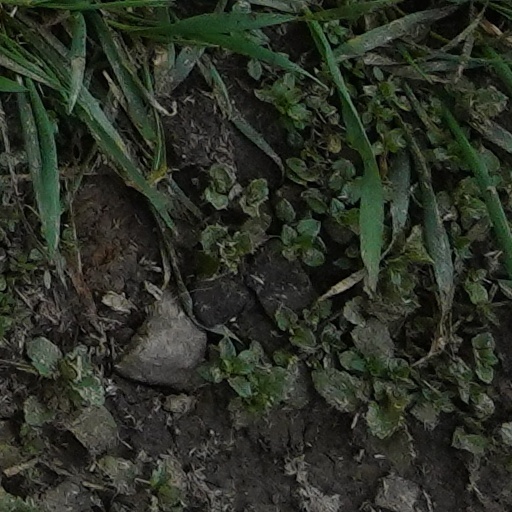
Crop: wheat